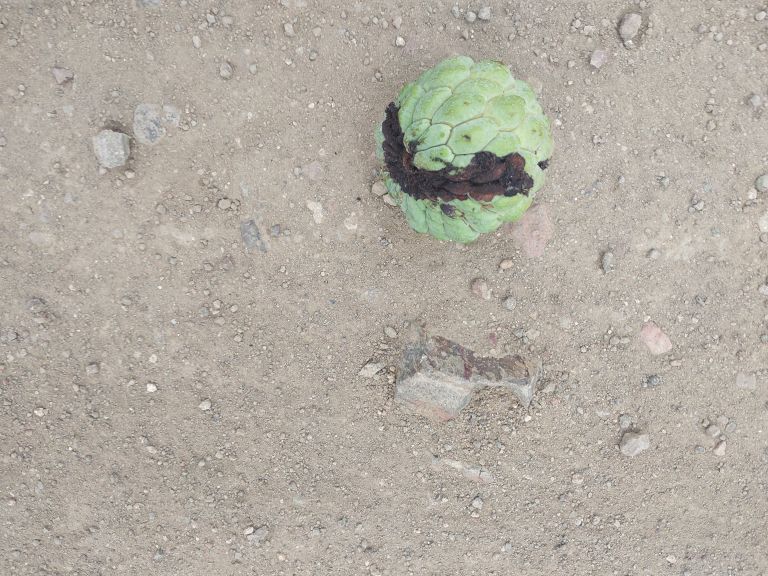
Disease label: Diplodia Rot